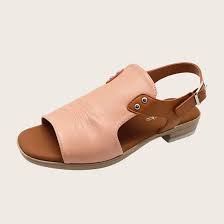
Label: Clog